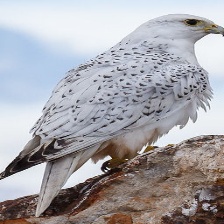
Species: GYRFALCON
Scientific name: FALCO RUSTICOLUS